Forget-Me-Not (video game)

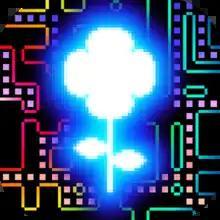

Forget-Me-Not is a maze game written by Australian developer Brandon Williamson under the name Nyarlu Labs and released on March 22, 2011, for Android and iOS. The game was removed from the App Store once 32-bit support was dropped, but later returned as part of the gaming subscription service GameClub.